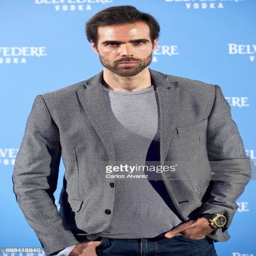
film actor attends the party at person